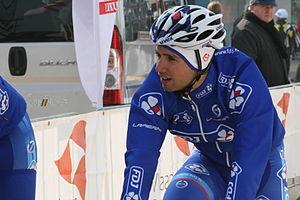
Trois jours de Flandre occidentale 2011, prologue à Middelkerke Nacer Bouhanni
Nacer Bouhanni, né le 25 juillet 1990 à Épinal, est un coureur cycliste français, professionnel depuis 2011 et membre de l'équipe Arkéa-Samsic.